River Carron, Forth

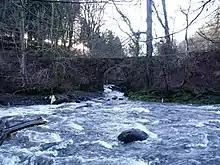
The Carron at its confluence with the Garvald Burn, near Fankerton.

The Carron (Gaelic: "Carrann") is a river in central Scotland, rising in the Campsie Fells and flowing along Strathcarron into the Firth of Forth. It has given its name to several locations in Stirlingshire, as well as a type of cannon, a line of bathtubs, two warships, and an island in the Southern Hemisphere.